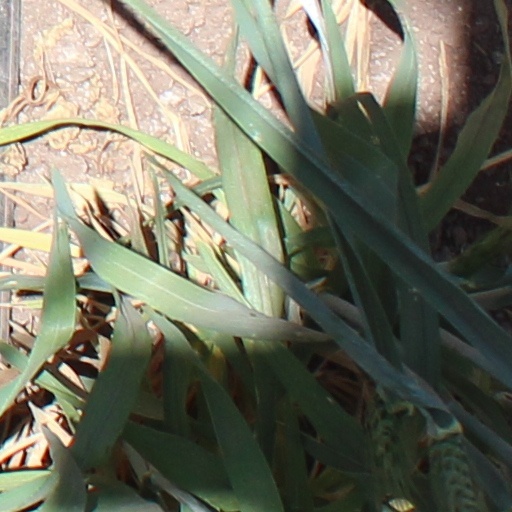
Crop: wheat